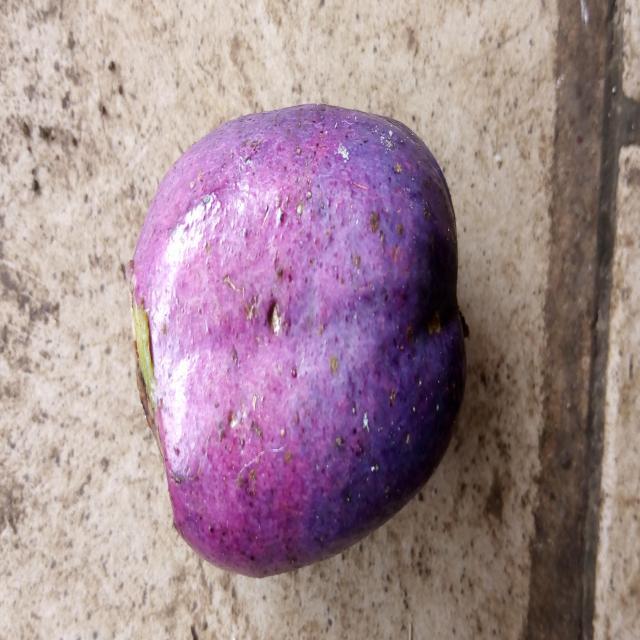
Plum grade: bruised